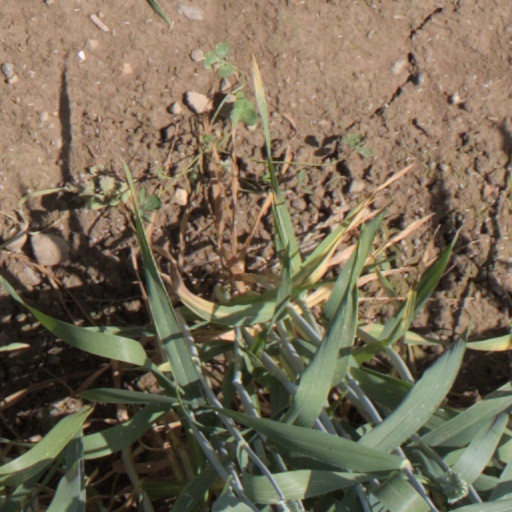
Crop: wheat